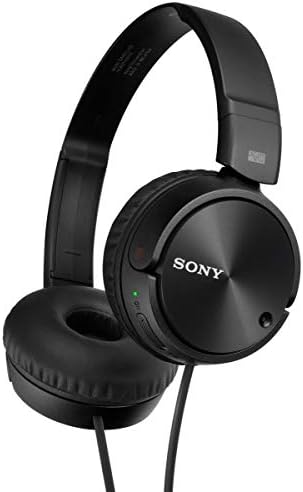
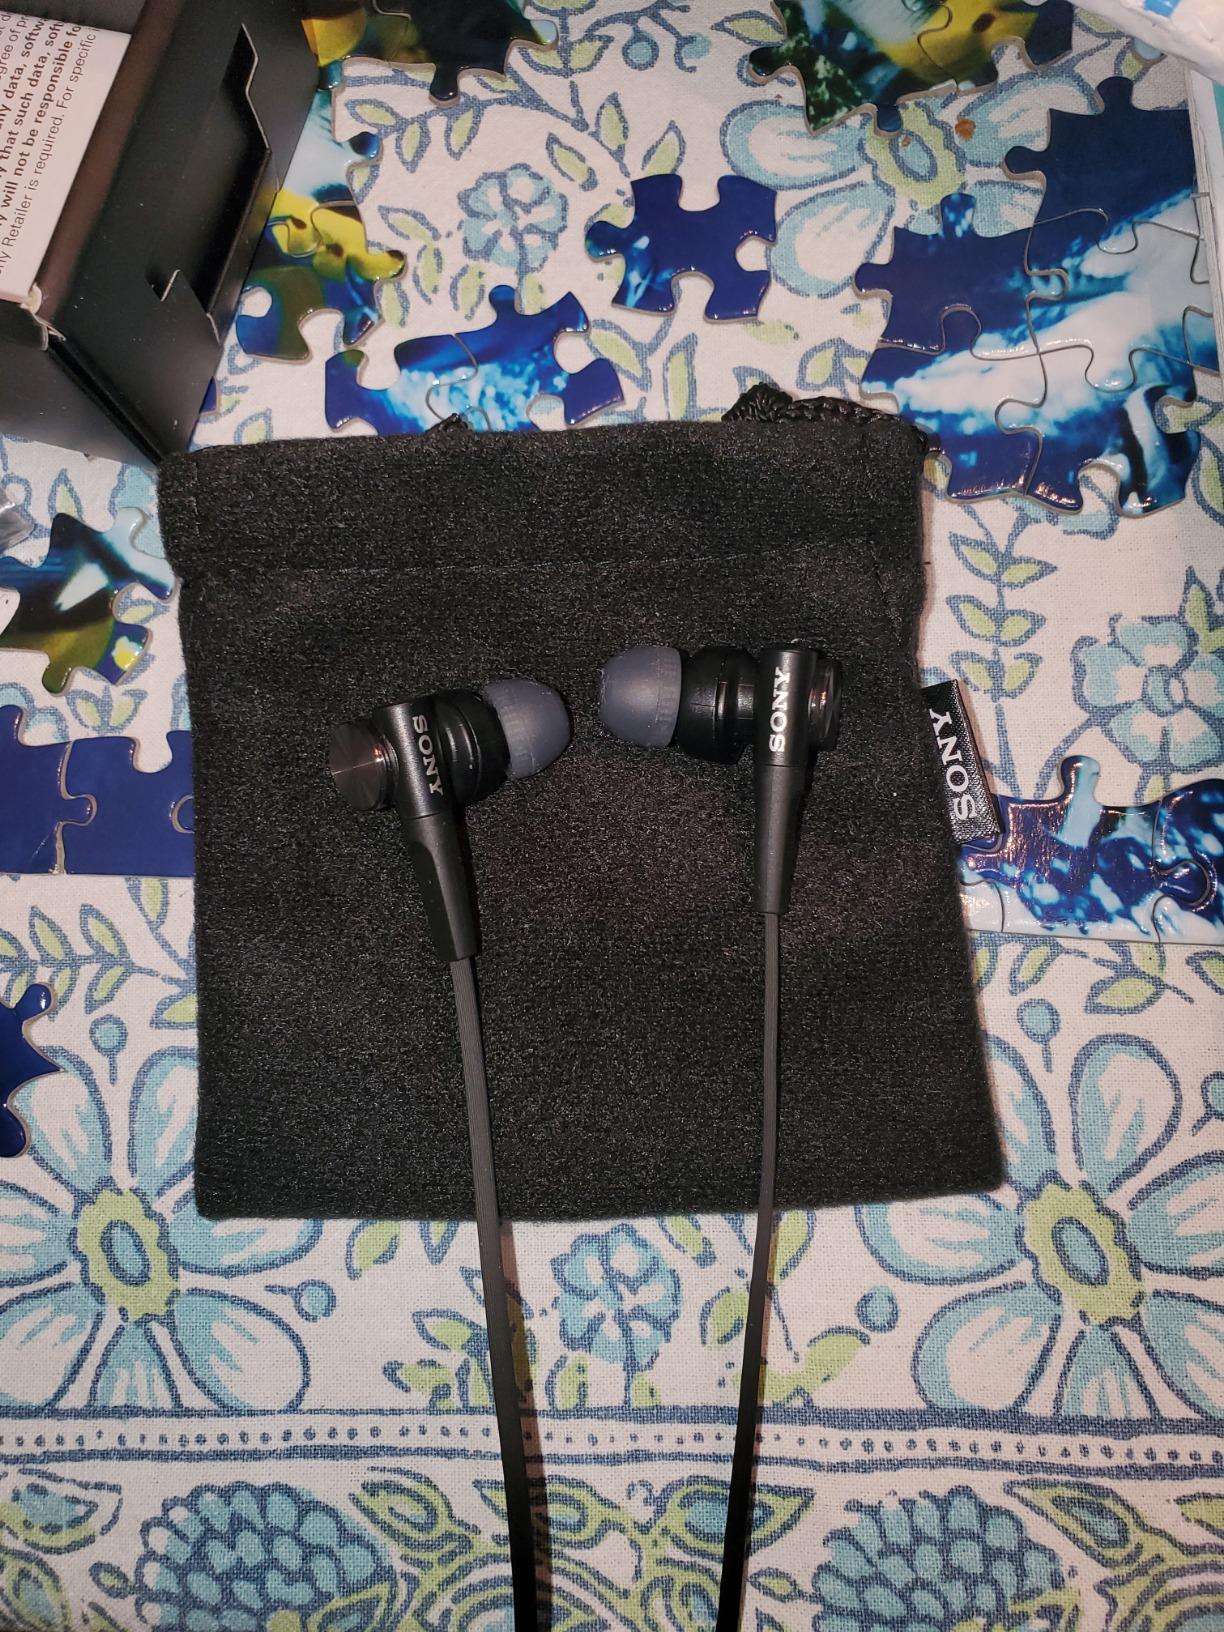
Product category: headphones
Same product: no